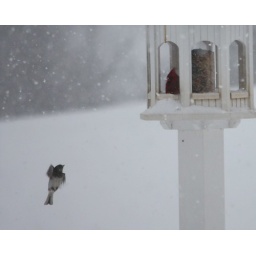
Quite a busy day at the bird feeder. A male cardinal settled in for most of the day.